The Commitment: Love, Sex, Marriage, and My Family

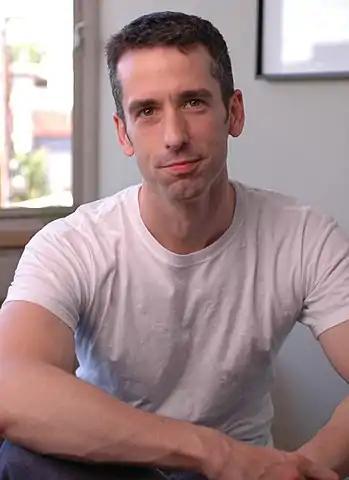
Dan Savage (2005)

"The Commitment" recounts the author's experiences along with his partner, Terry Miller, as they debate getting married after spending ten years in a relationship together. The impetus for the initial discussion was the motivation for marriage placed upon Savage by his mother. Savage attempts to answer the question, "How can two gay guys be in favor of legal, same-sex marriage and huge fans of the traditional family without wanting to marry?" He writes, "You reach your limit more quickly when your kid is sitting at the kitchen table in his Incredible Hulk pj's, eating his breakfast, pausing now and again to wiggle one of his loose baby teeth, all the while listening to his parents' relationship described as a threat to all things decent and good." Savage notes that he is employed and provides funding for the family, whilst Terry remains in their house and takes care of their son. A chapter of the book is also devoted to Savage's adopted son's birth mother, who was homeless.